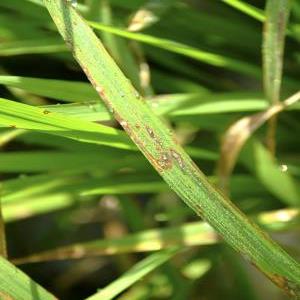
Disease: Blast